Kleine Aller

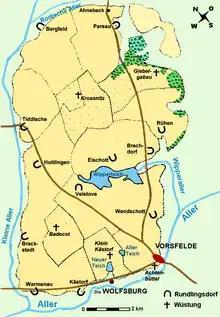
Route of the Kleine Aller west of the Vorsfelder Werder. 18th century map

The Kleine Aller is a tributary of the Aller in the German state of Lower Saxony. It is about long and up to wide, and flows from north to south through the district of Gifhorn and the city of Wolfsburg.